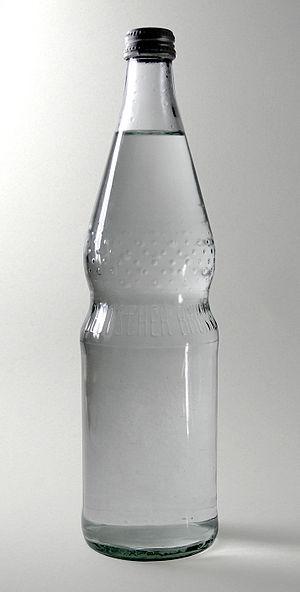
On peut distinguer deux définitions du verre :